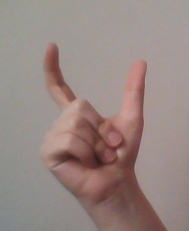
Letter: nun